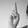
ASL letter: R